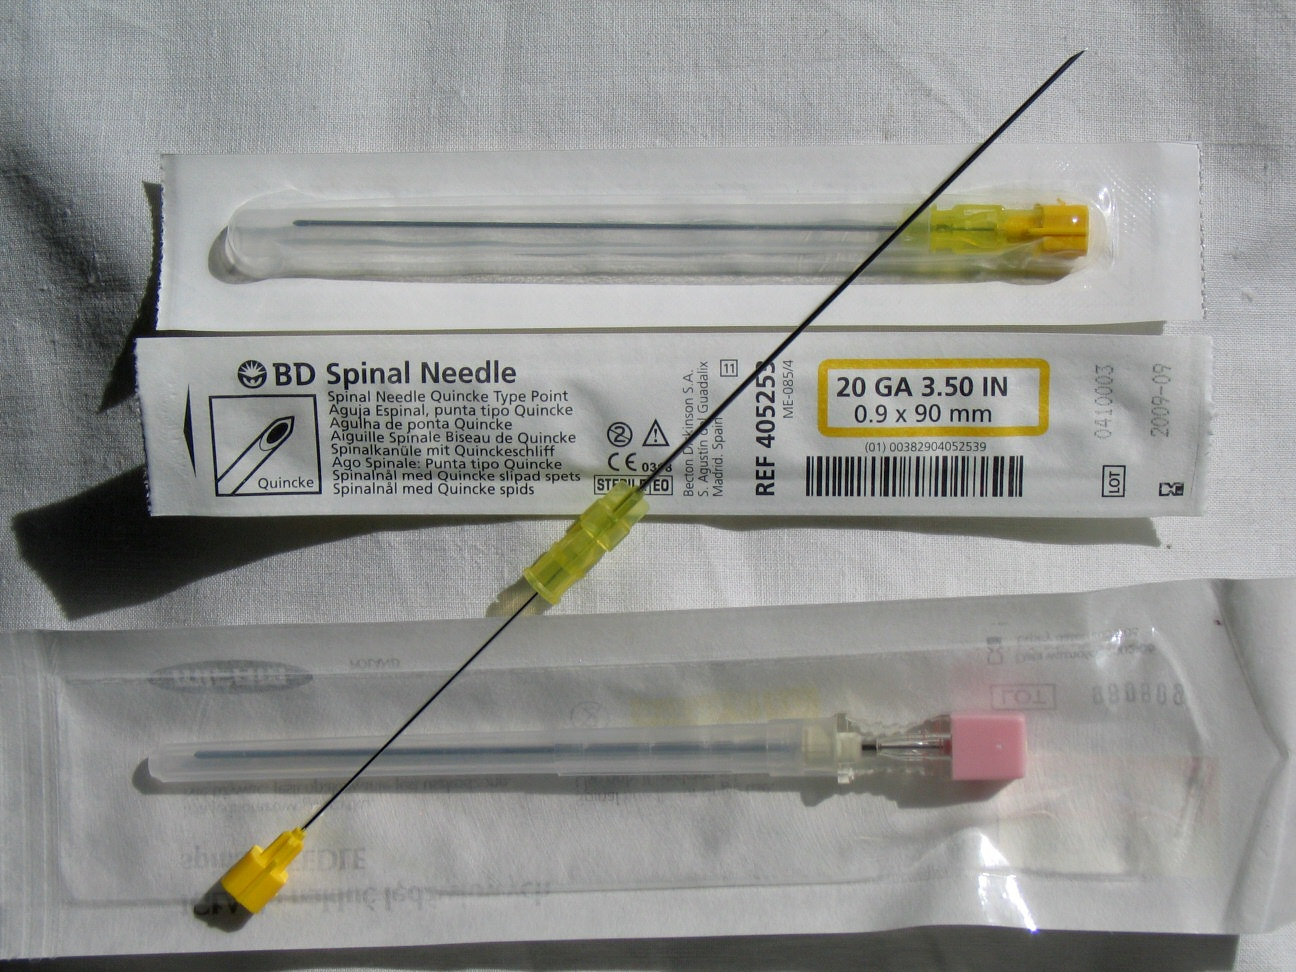
Spinal needles used for example in spinal anaesthesia
Specialty: anesthesiology / critical care